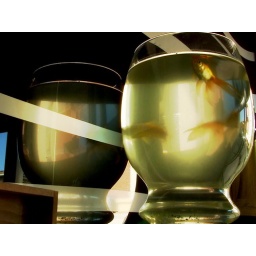
fish in the bottle